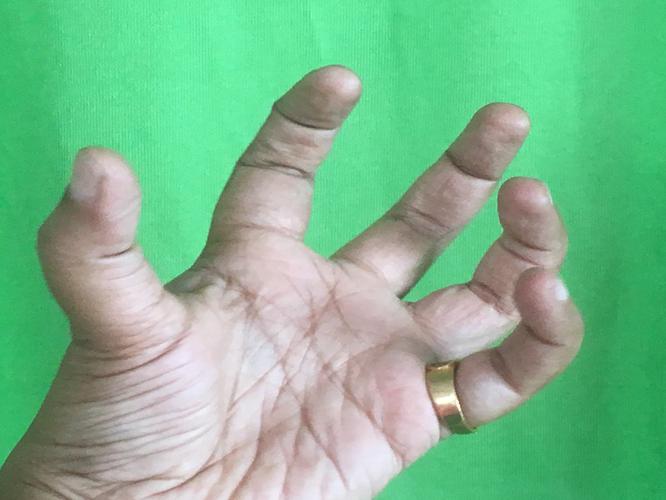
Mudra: Padmakosha
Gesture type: single_hand